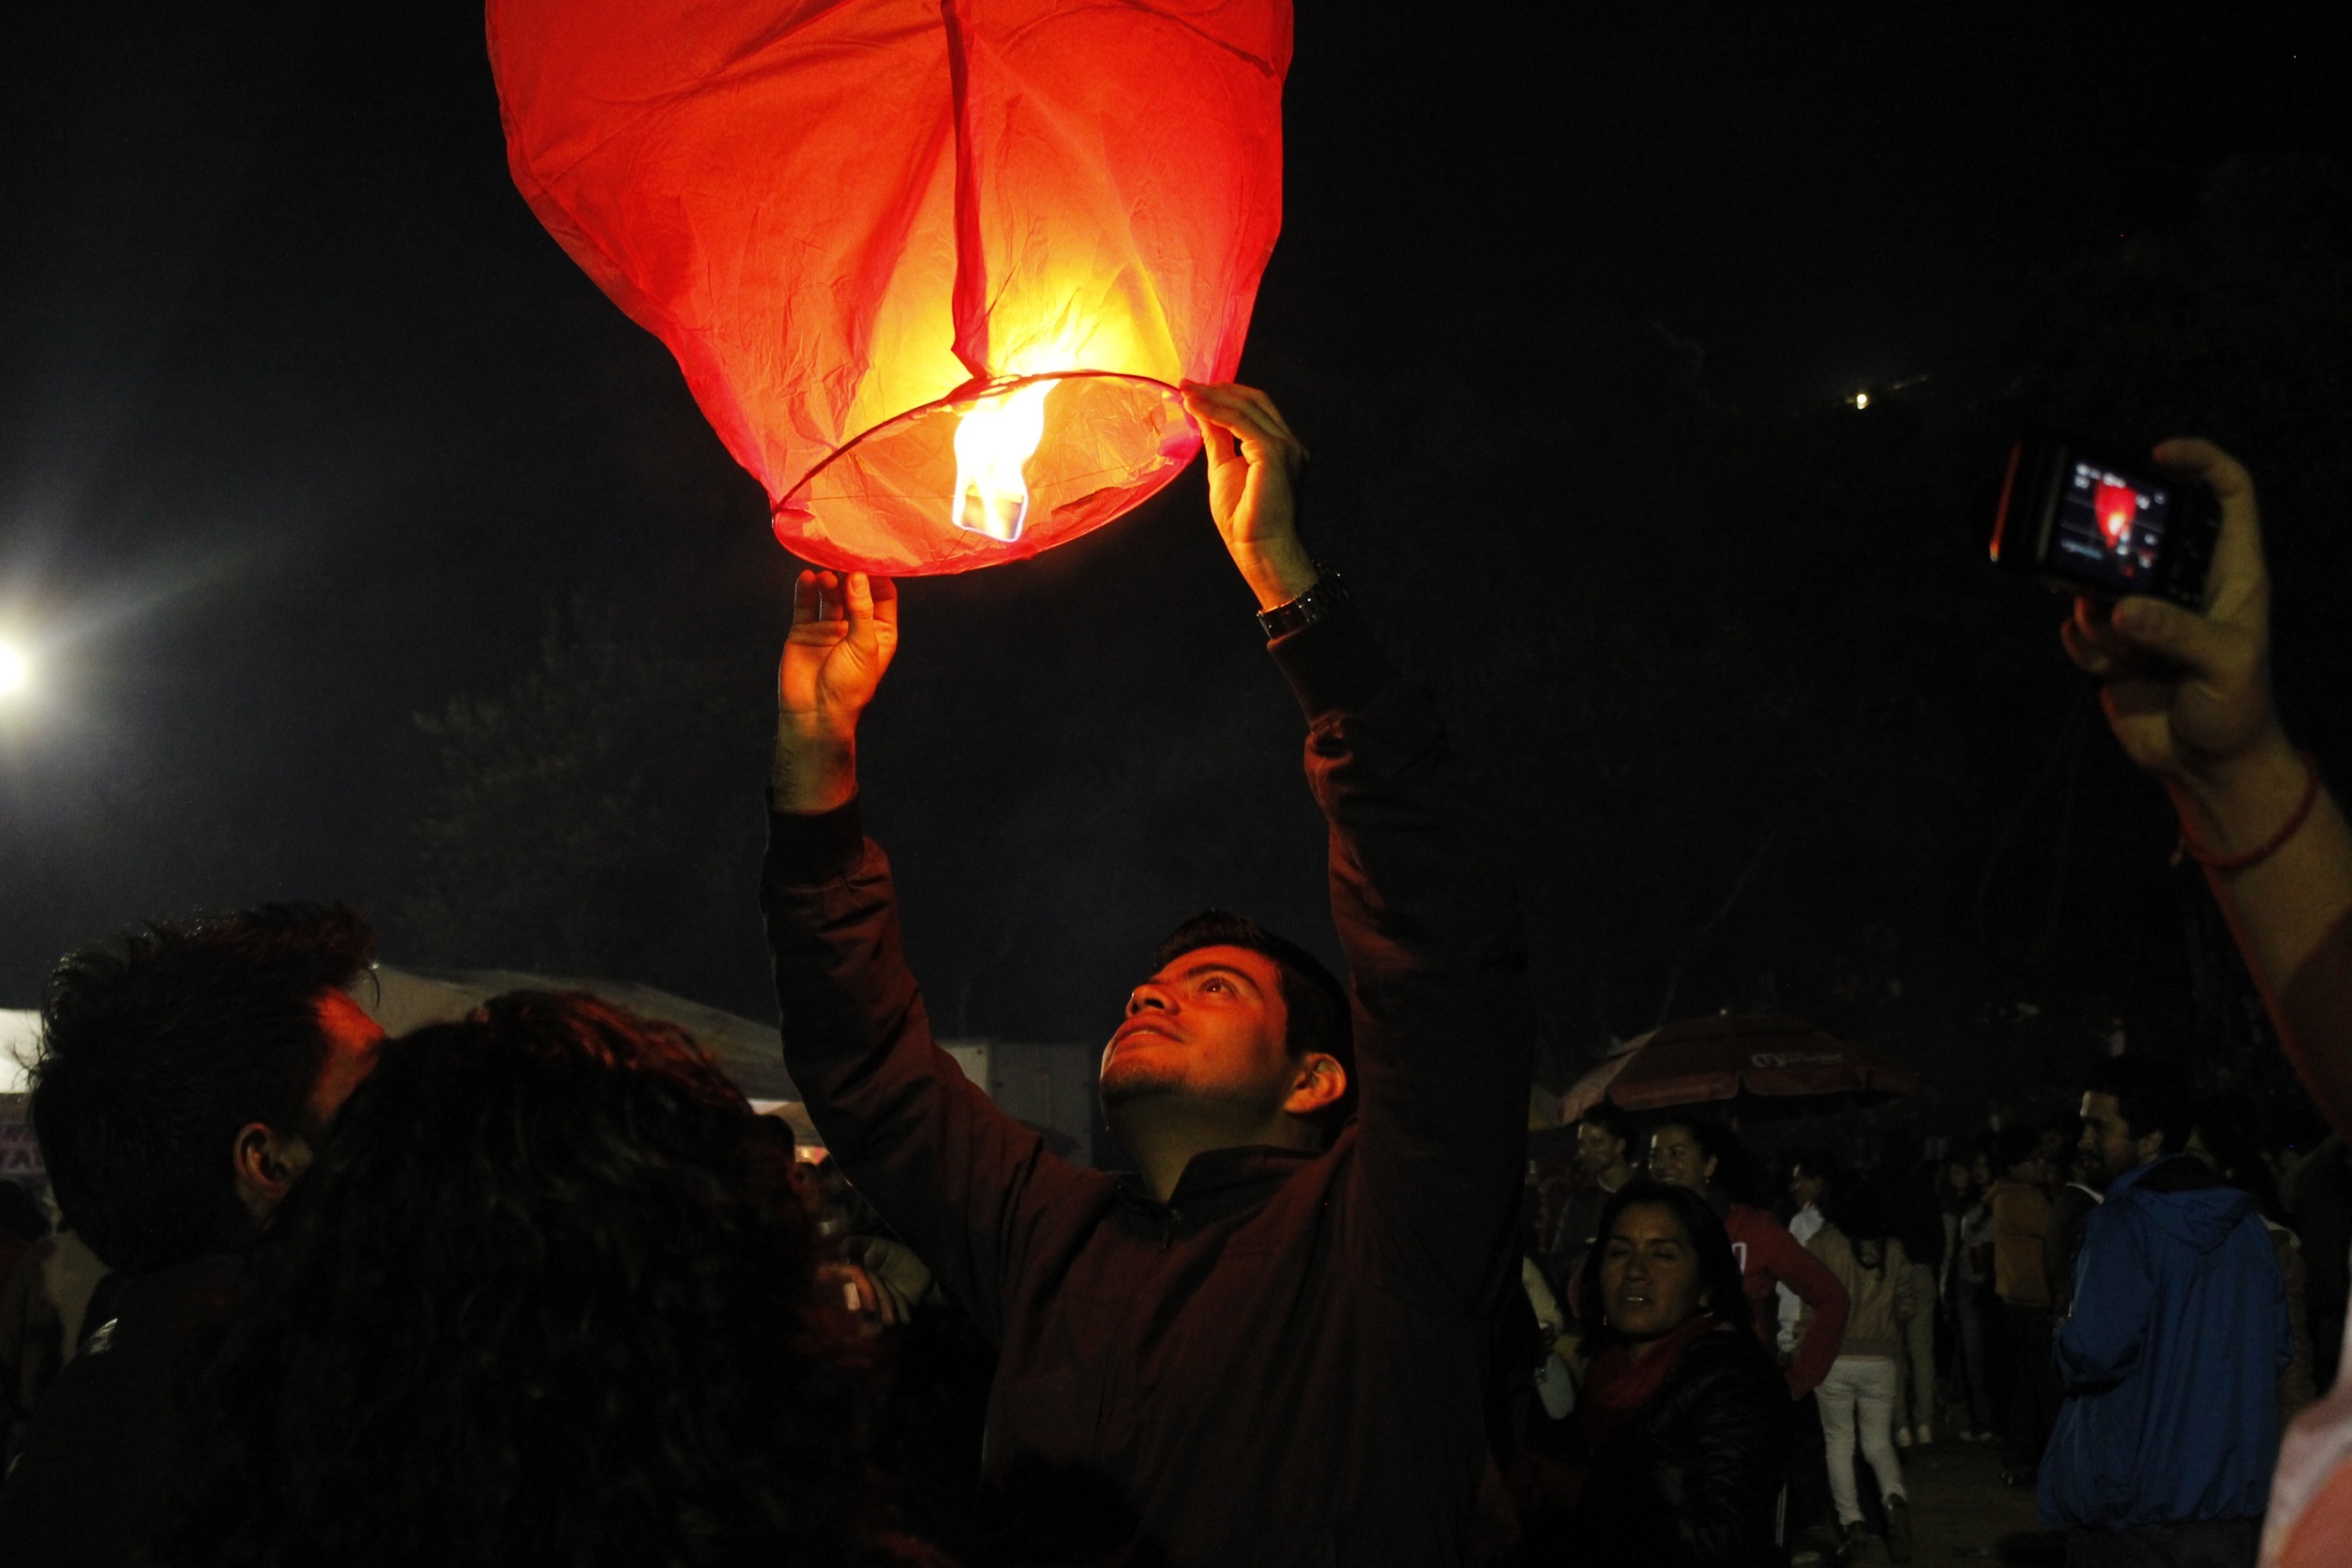
man, people, night, crowd, dark, guy, lantern, fire, darkness, photographers, spectators